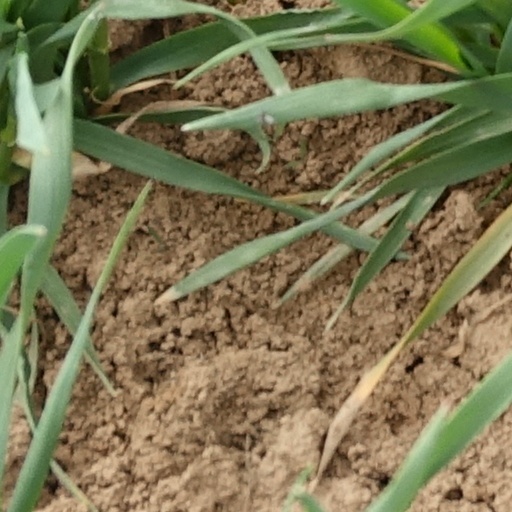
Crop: wheat